Hartmann mask

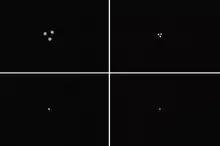
Using a Hartmann mask to adjust focus

Hartmann mask is a tool to help focusing telescopes, mainly used by amateur astronomers. It is named after the German astronomer Johannes Franz Hartmann (1865–1936), who developed it around 1900.